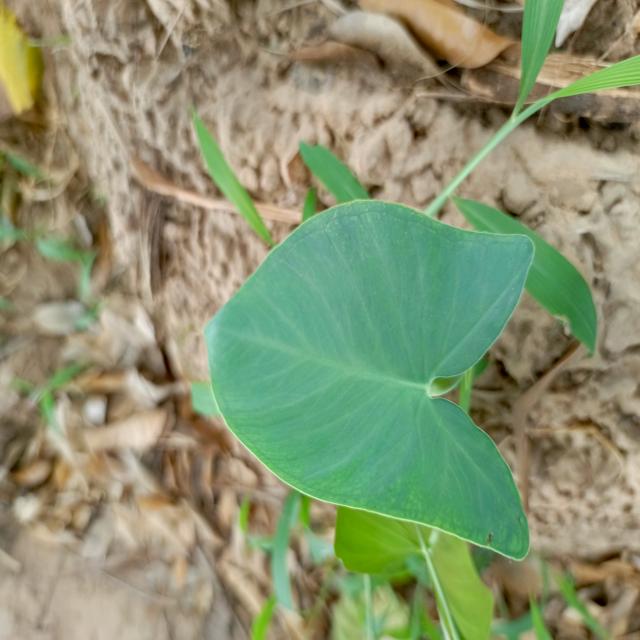
Label: Healthy